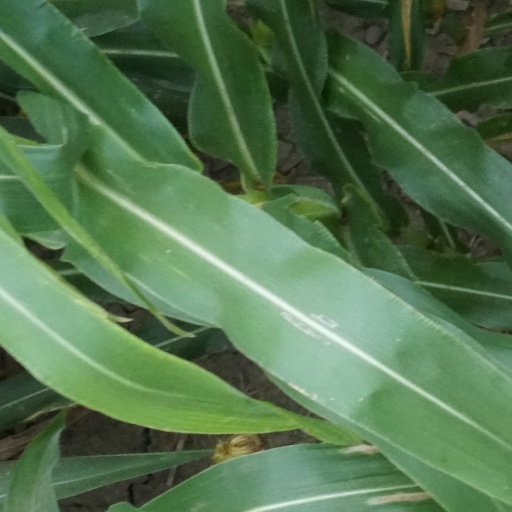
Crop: maize; corn